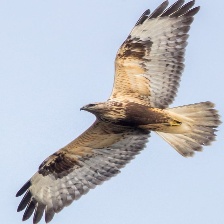
Species: ROUGH LEG BUZZARD
Scientific name: BUTEO LAGOPUS